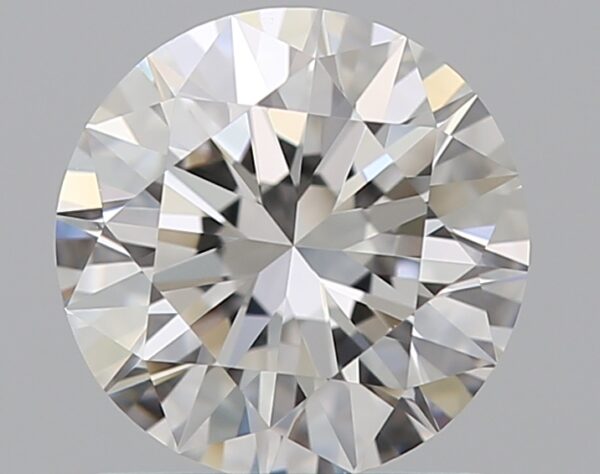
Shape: round
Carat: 1
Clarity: VVS2
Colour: E
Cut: EX
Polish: EX
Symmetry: EX
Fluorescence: F
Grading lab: GIA
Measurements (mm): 6.4 x 6.44 x 3.95